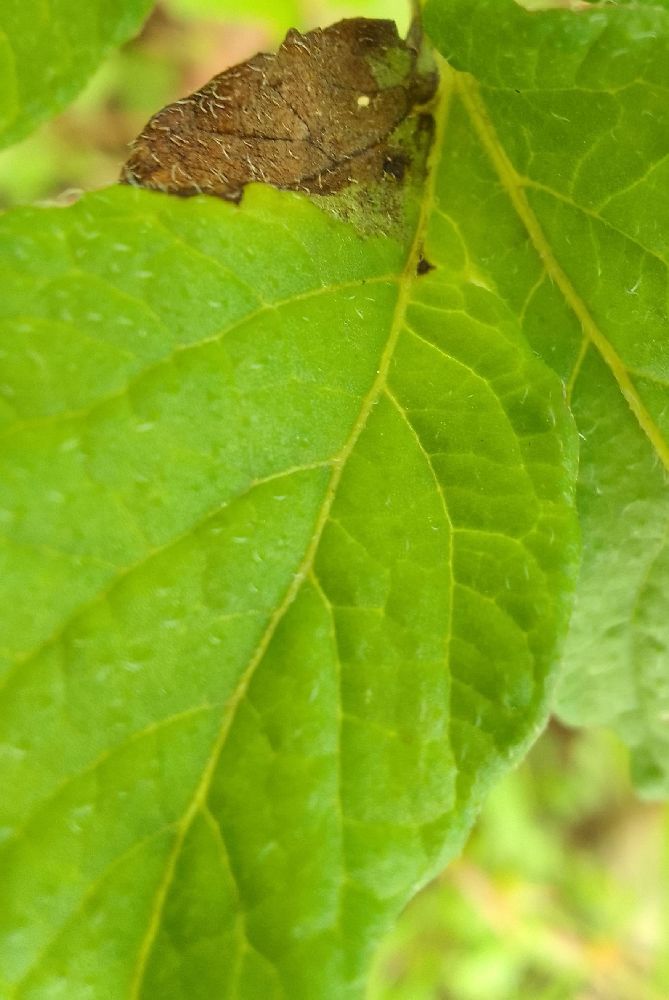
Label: Late blight